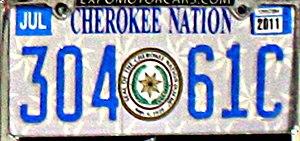
Aux États-Unis, les plaques d'immatriculation sont délivrées par le Department of Motor Vehicles de chaque État ou, pour le district de Columbia, dépendent de la municipalité. Certaines tribus nord-amérindiennes ont également leurs propres plaques.